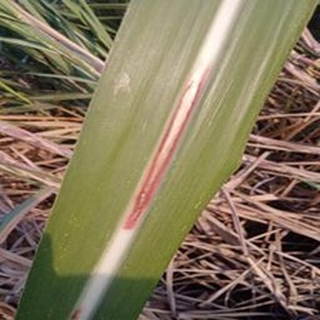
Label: sugarcane_red_rot